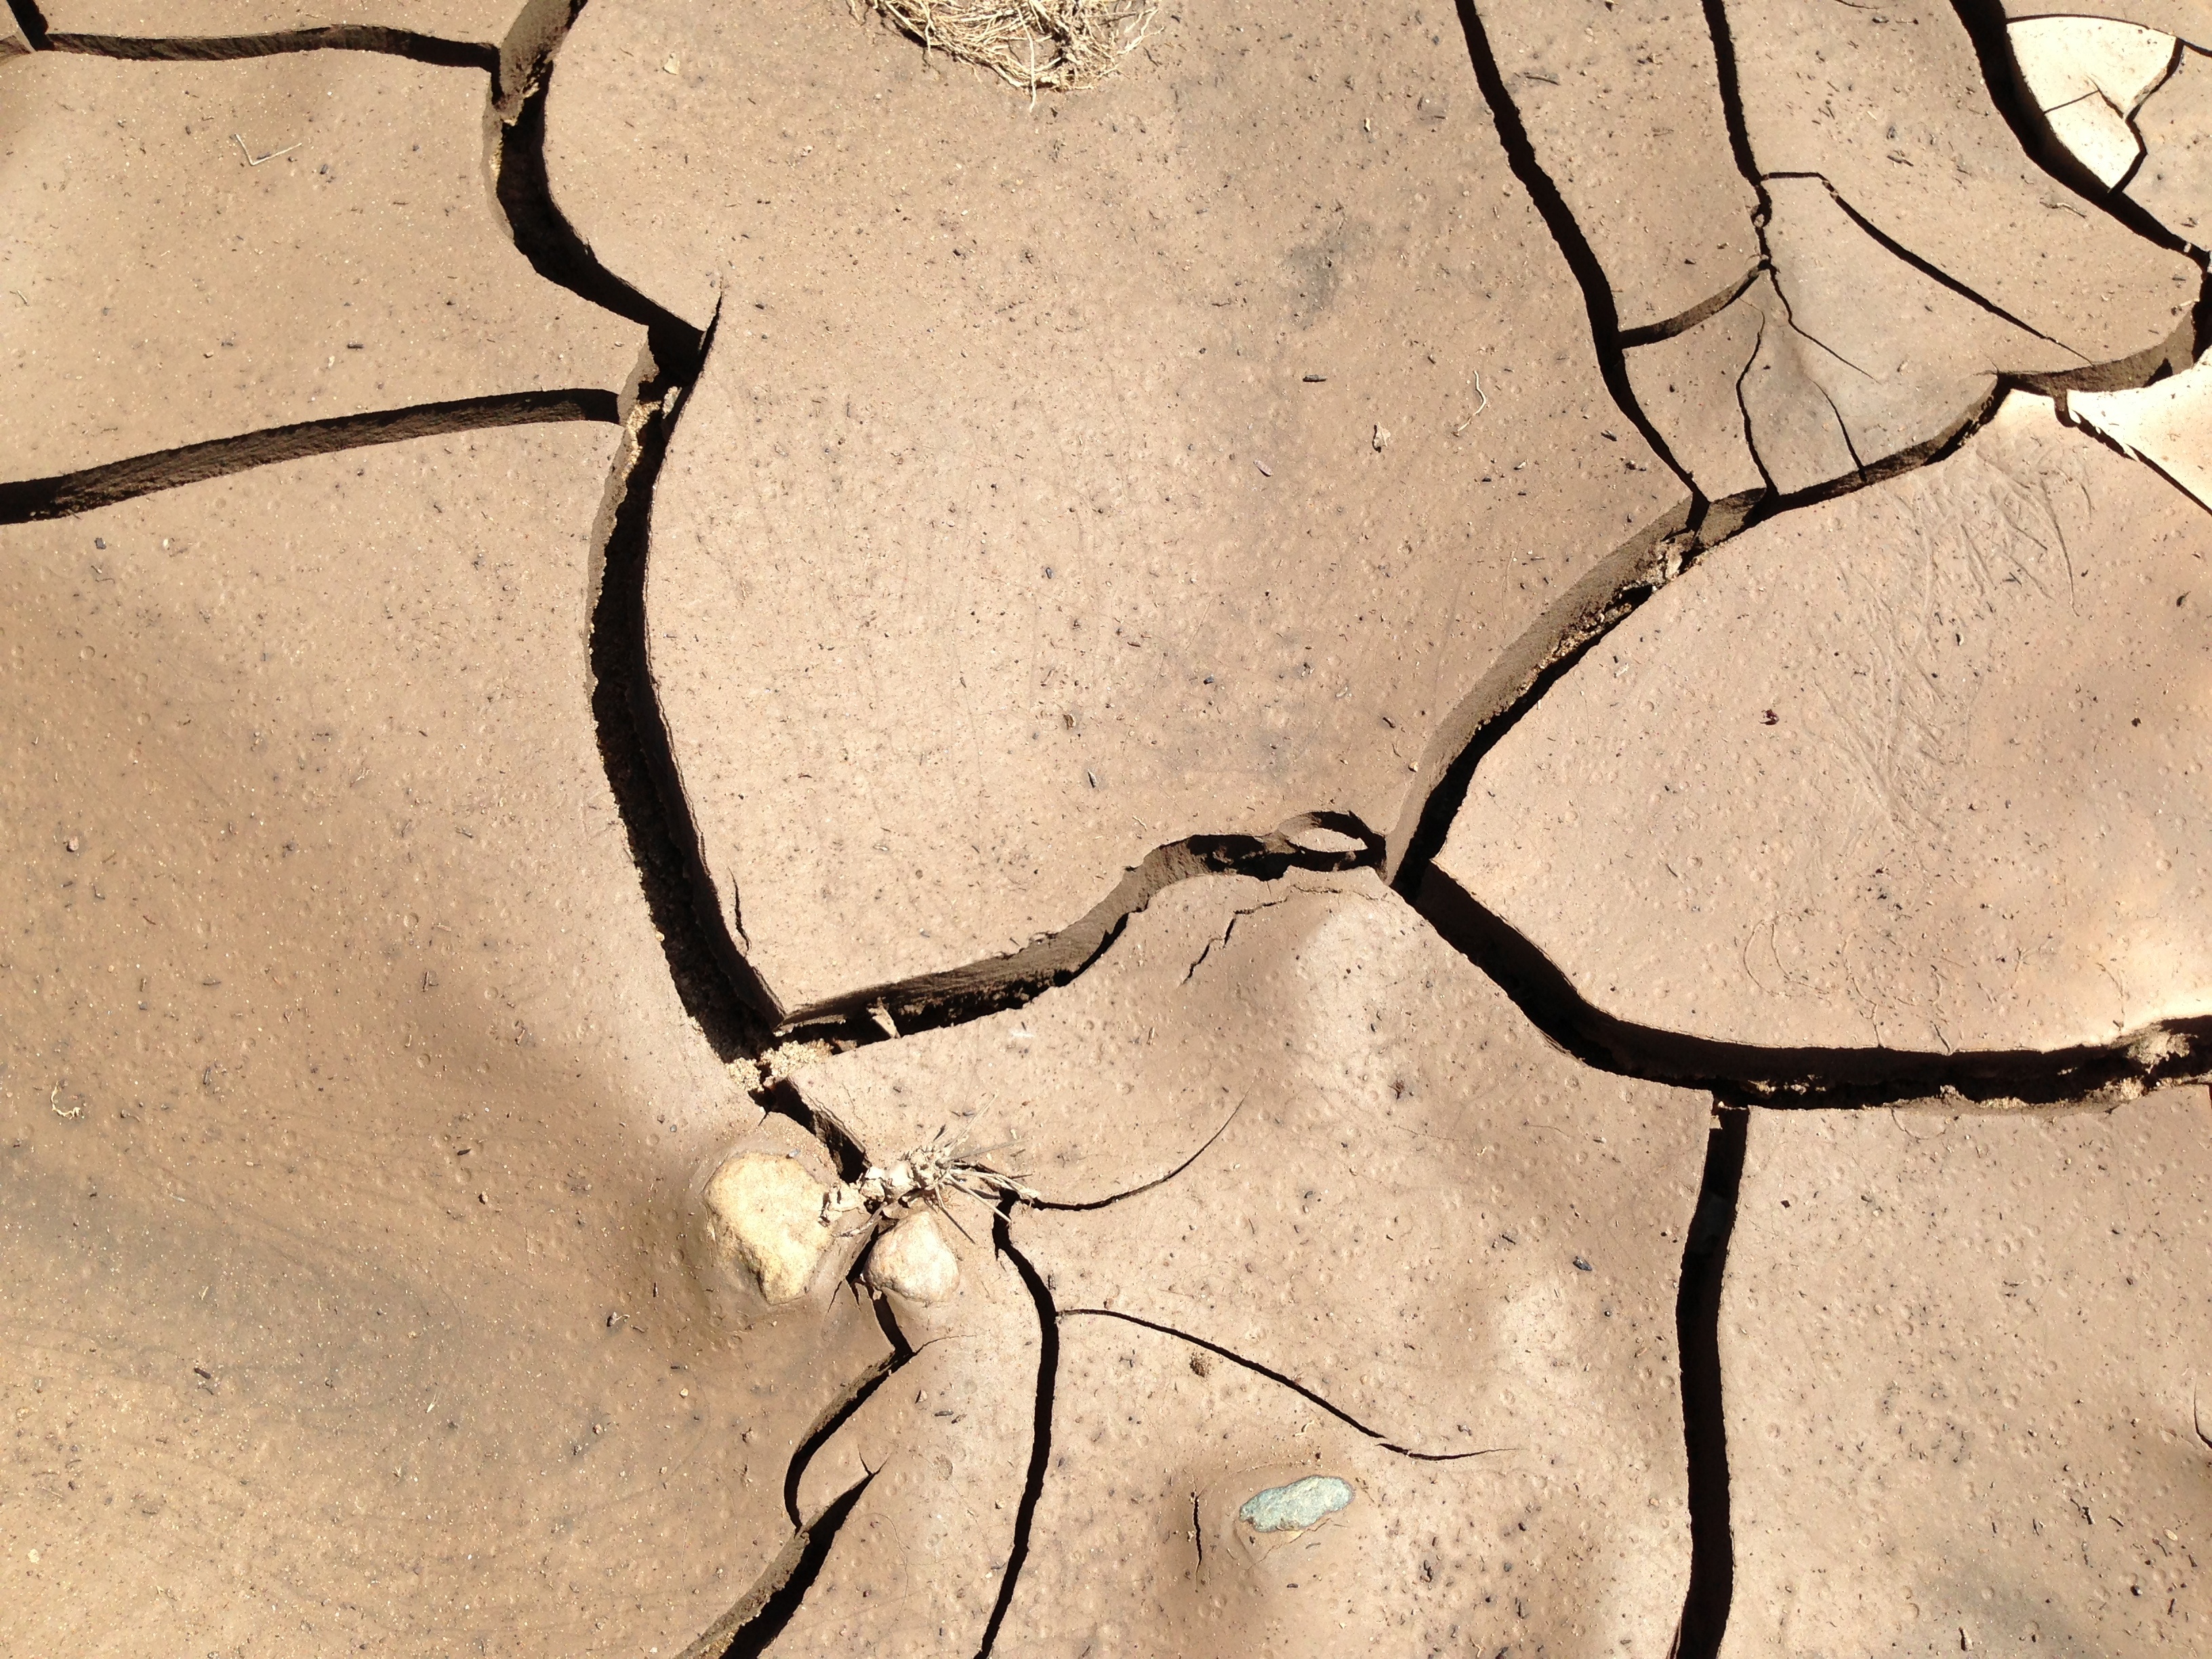
sand, branch, wood, leaf, wall, line, soil, material, art, drawing